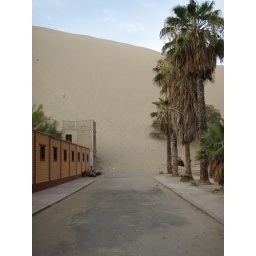
The street just ends in sand in Huacachina.